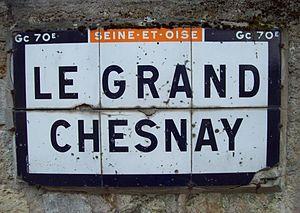
Panneau ancien du Grand Chesnay à Le Chesnay.
Le Chesnay est l'une des deux communes déléguées, avec Rocquencourt, de la commune nouvelle du Chesnay-Rocquencourt située dans le département des Yvelines en région Île-de-France.